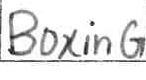
Label: boxing